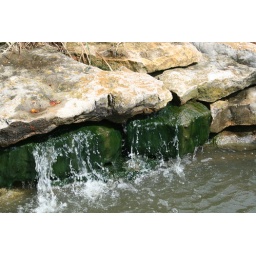
lots of lines here, lines in the ripples, in the rocks and in the running water